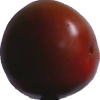
Label: tomato_maroon